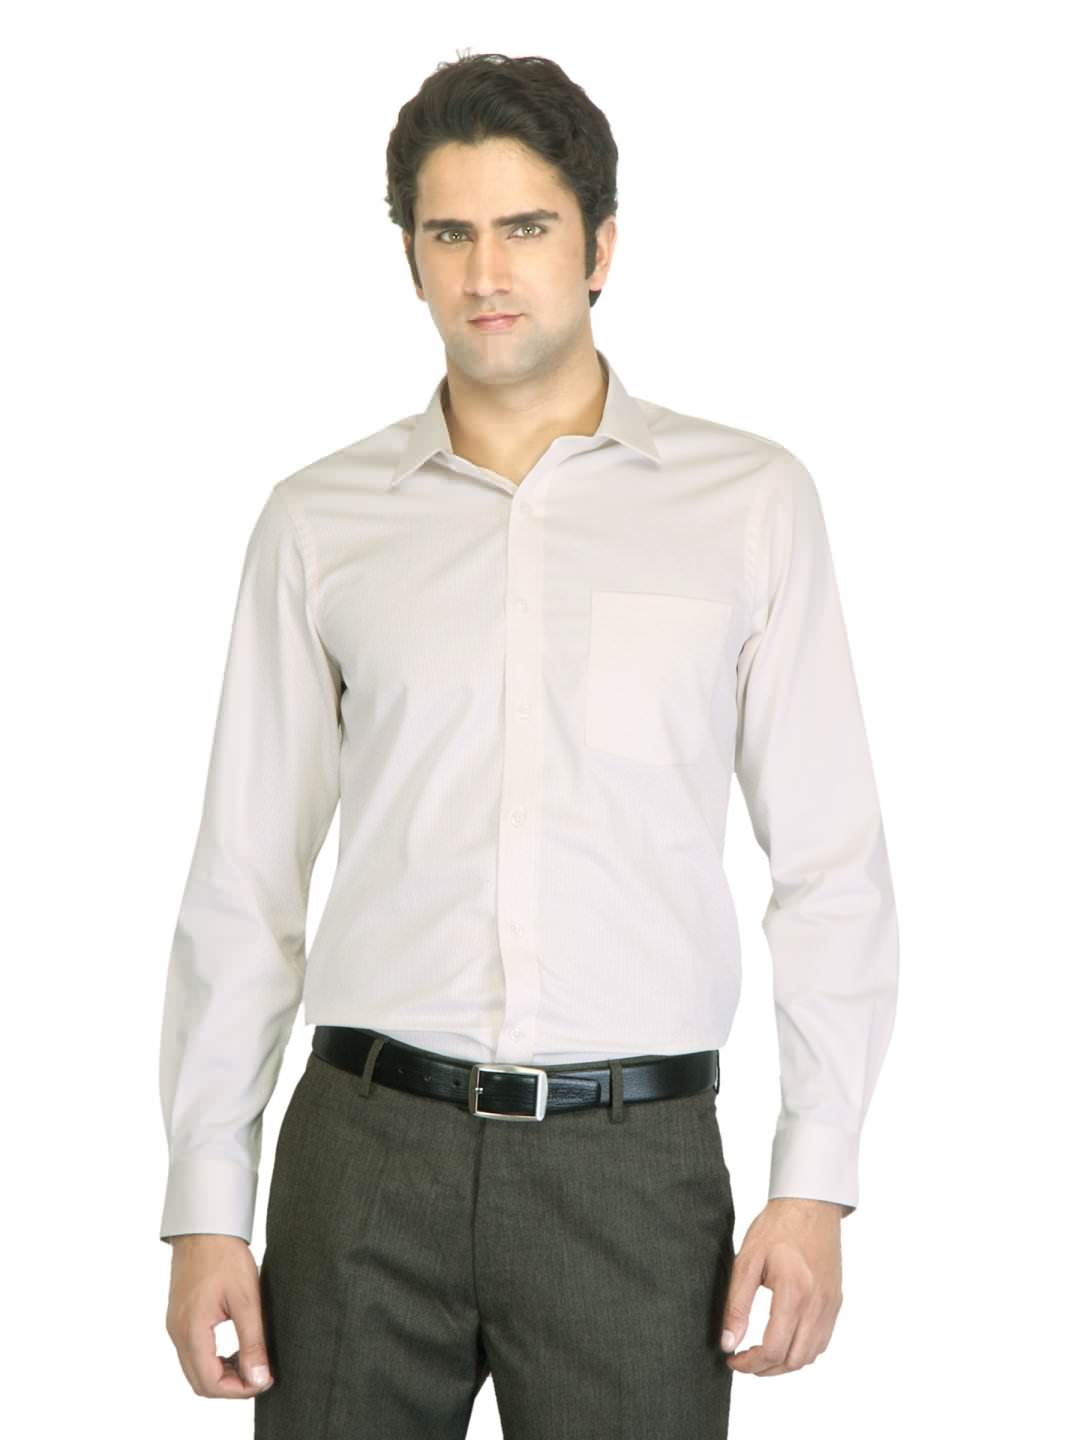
Arrow Men Off White Slim Fit Shirt
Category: Apparel / Topwear / Shirts
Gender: Men
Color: Off White
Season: Summer 2013
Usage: Formal